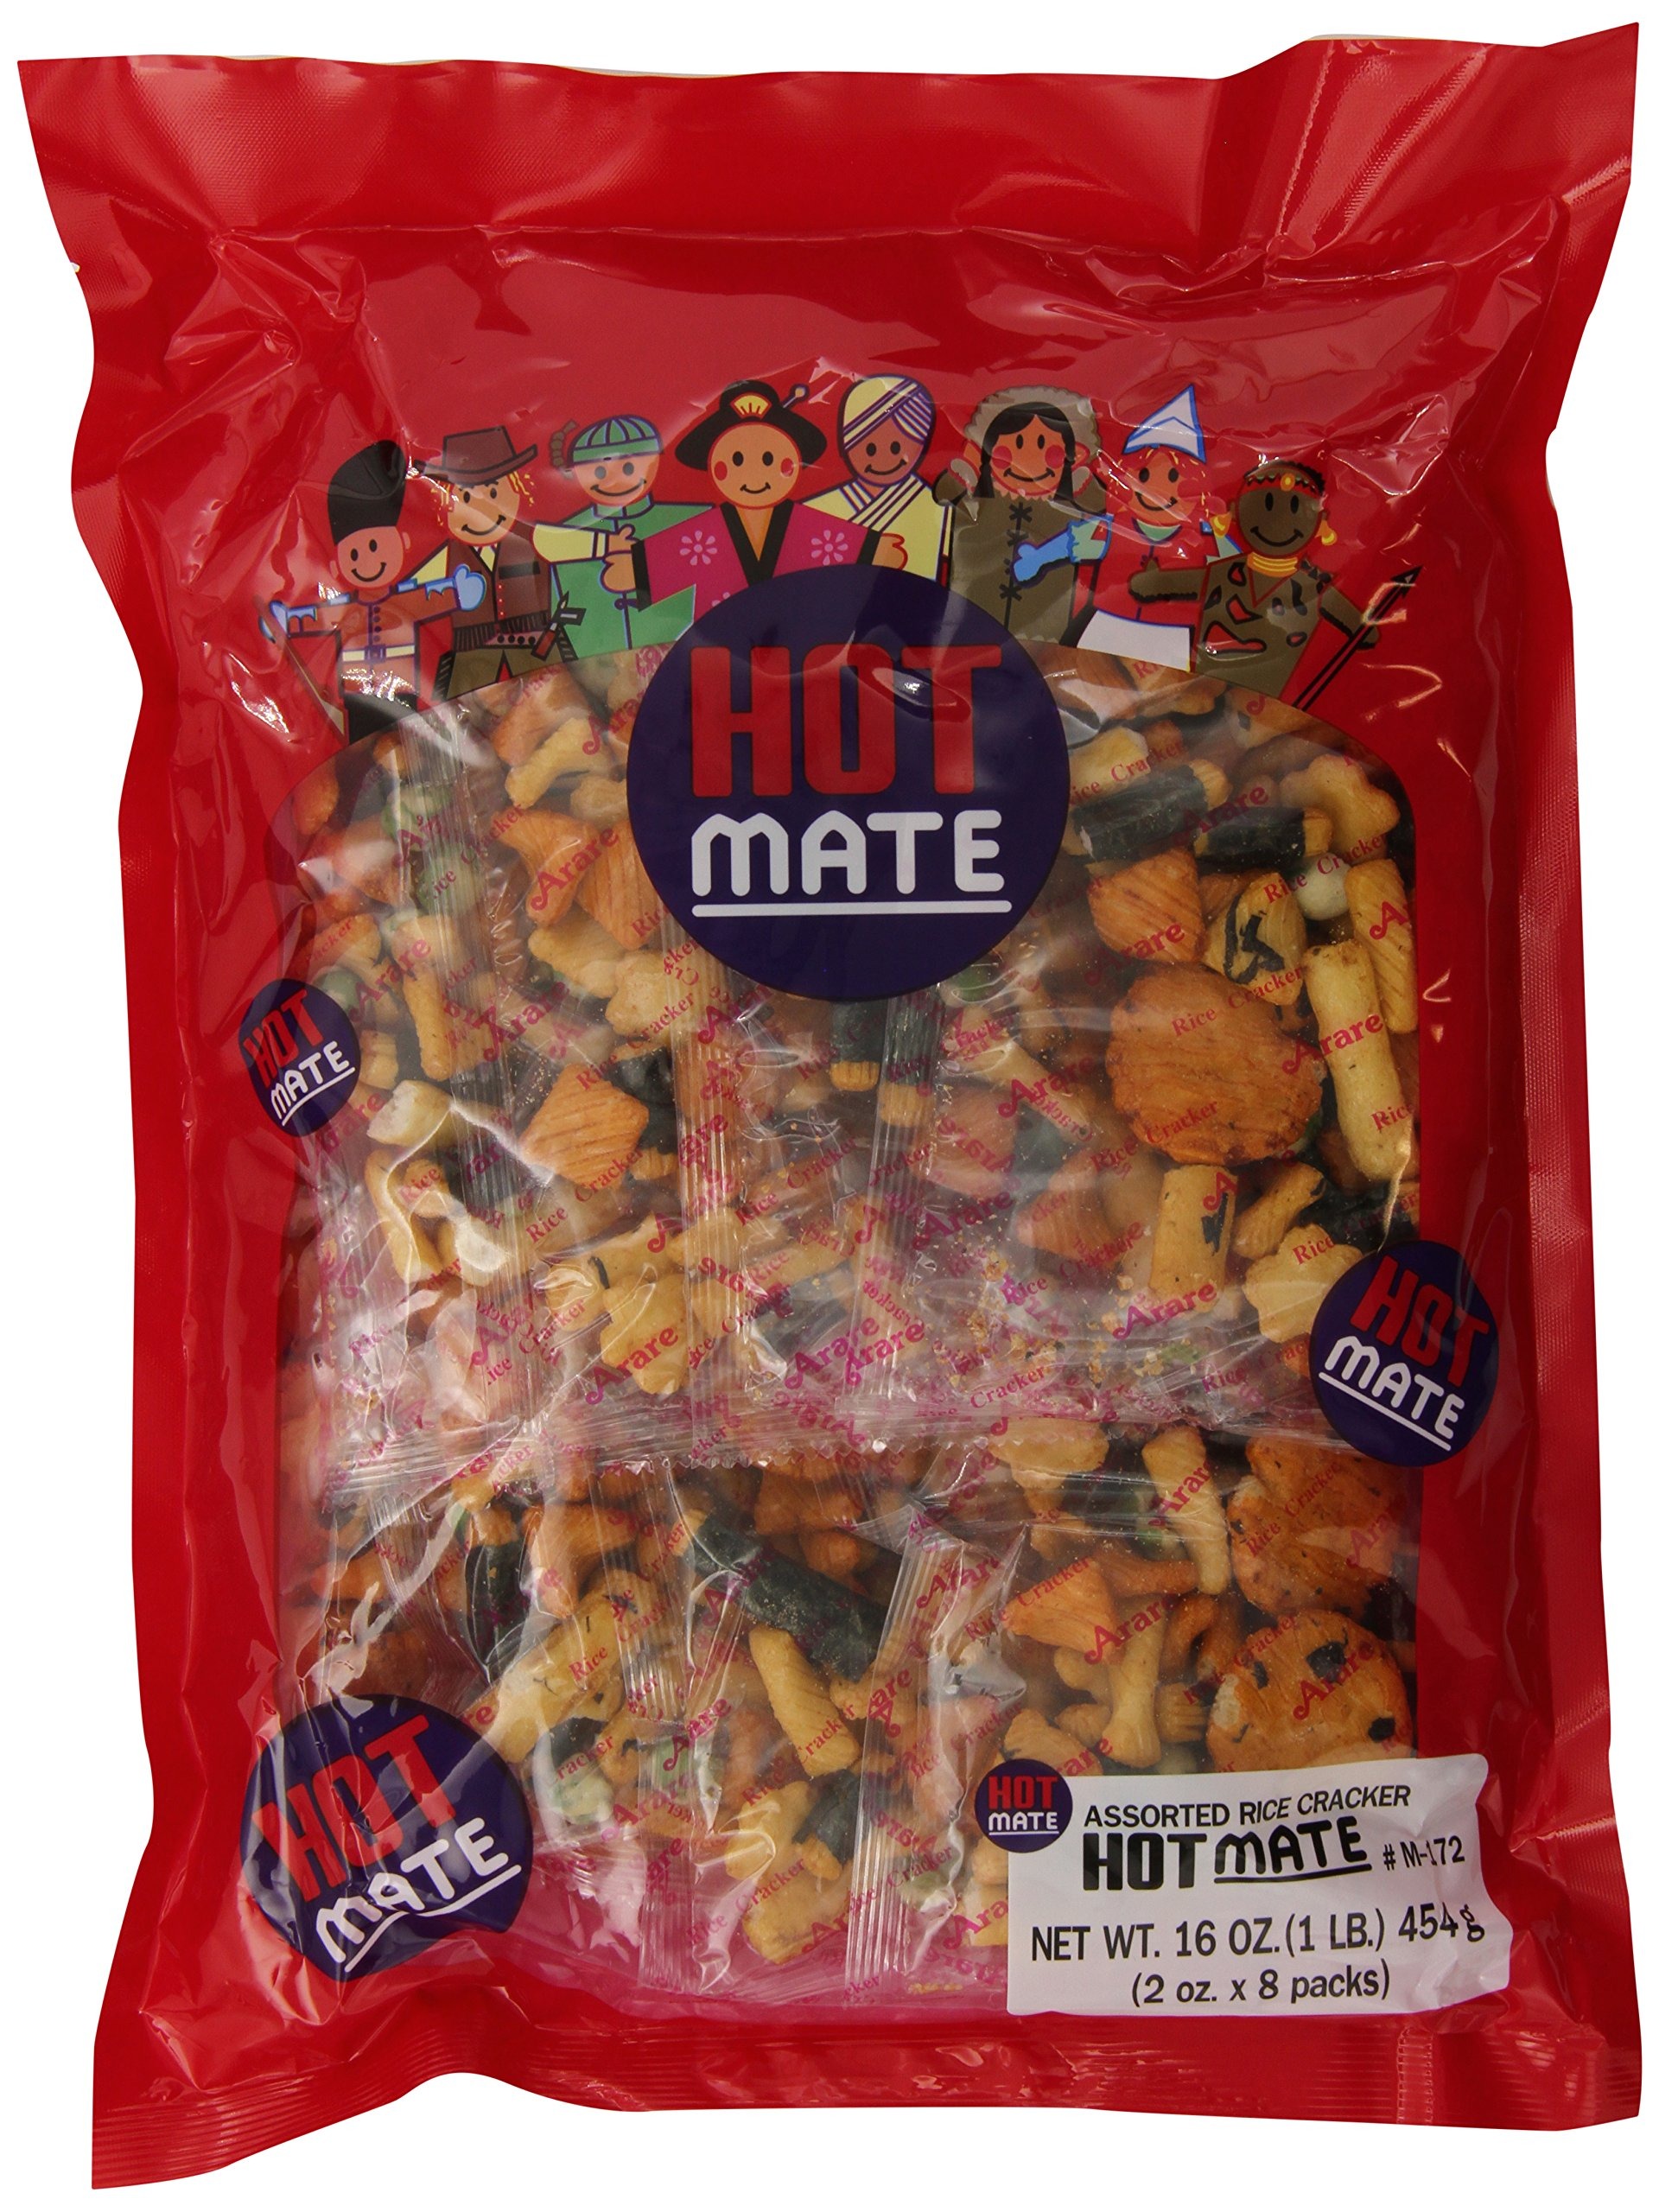
Item Name: Shirakiku Rice Cracker Hot Mate Arare, 16-Ounce Units (Pack of 5)
Bullet Point 1: Pack of five, 16-ounce units (total of 80-ounce)
Bullet Point 2: Assorted hot spicy flavored crackers
Bullet Point 3: Has colors and flavors
Value: 80.0
Unit: Ounce

Price: 11.99